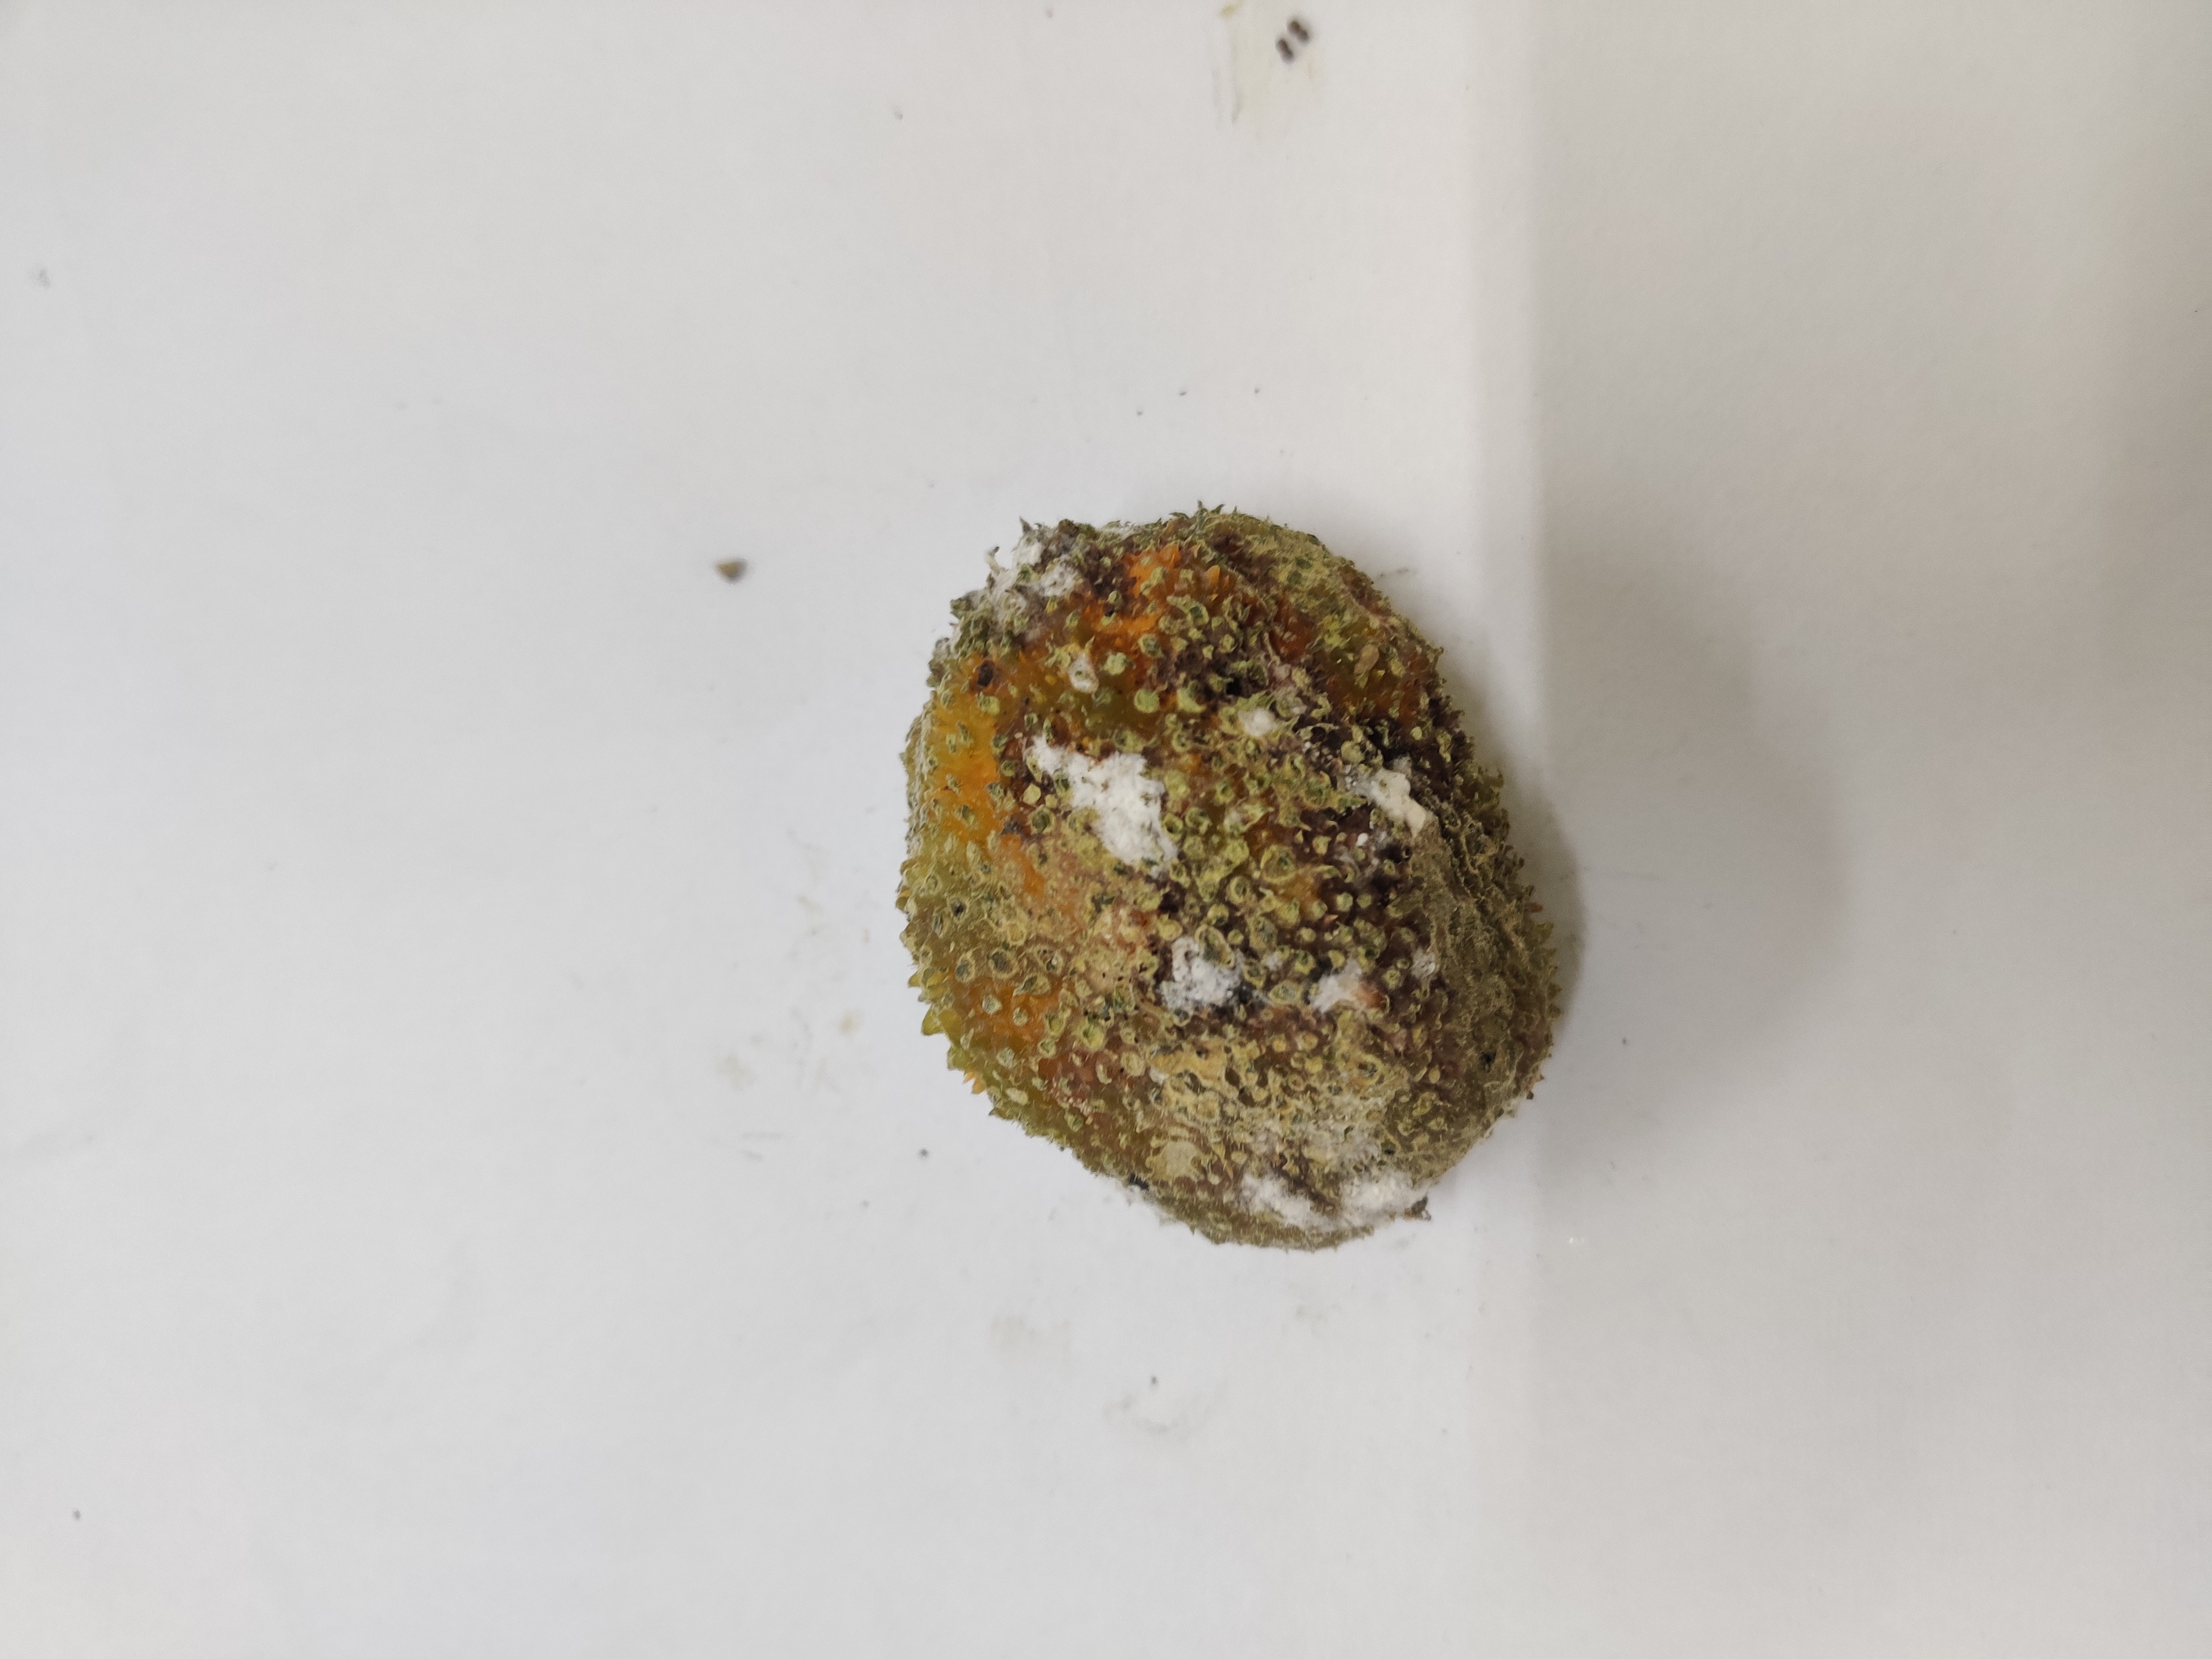
Crop: Spiny Gourd
Condition: Damaged